Hurricane Babe

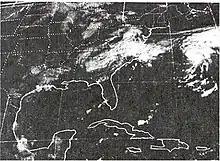
Satellite image of a poorly defined, dissipating tropical cyclone over North Carolina. The image shows a large portion of the United States east of the Rockies and part of Mexico as well as southern Canada. Another, better defined cyclone is visible on the right side of the image.

Prior to becoming a subtropical depression, Babe produced scattered rainfall in Florida, with peak amounts near falling around Lake Okeechobee. Widespread rain fell in relation to Babe throughout the Southern United States. In Louisiana, rain was confined to eastern parts of the state, with up to being measured near the Mississippi border. The remnants of the hurricane continued to produce heavy rain through its dissipation over North Carolina. A storm peak of fell in Lafayette, Georgia. Most of North Carolina received between of rain with isolated areas exceeding . A state maximum of fell in Lake Toxaway, North Carolina, in Caesars Head, South Carolina and in Chattanooga, Tennessee.